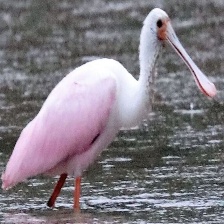
Species: ROSEATE SPOONBILL
Scientific name: PLATALEA AJAJA
ImageNet parent category: spoonbill